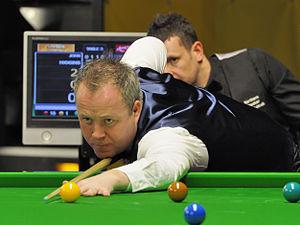
John Higgins est un joueur professionnel de snooker écossais né le 18 mai 1975 à Wishaw.